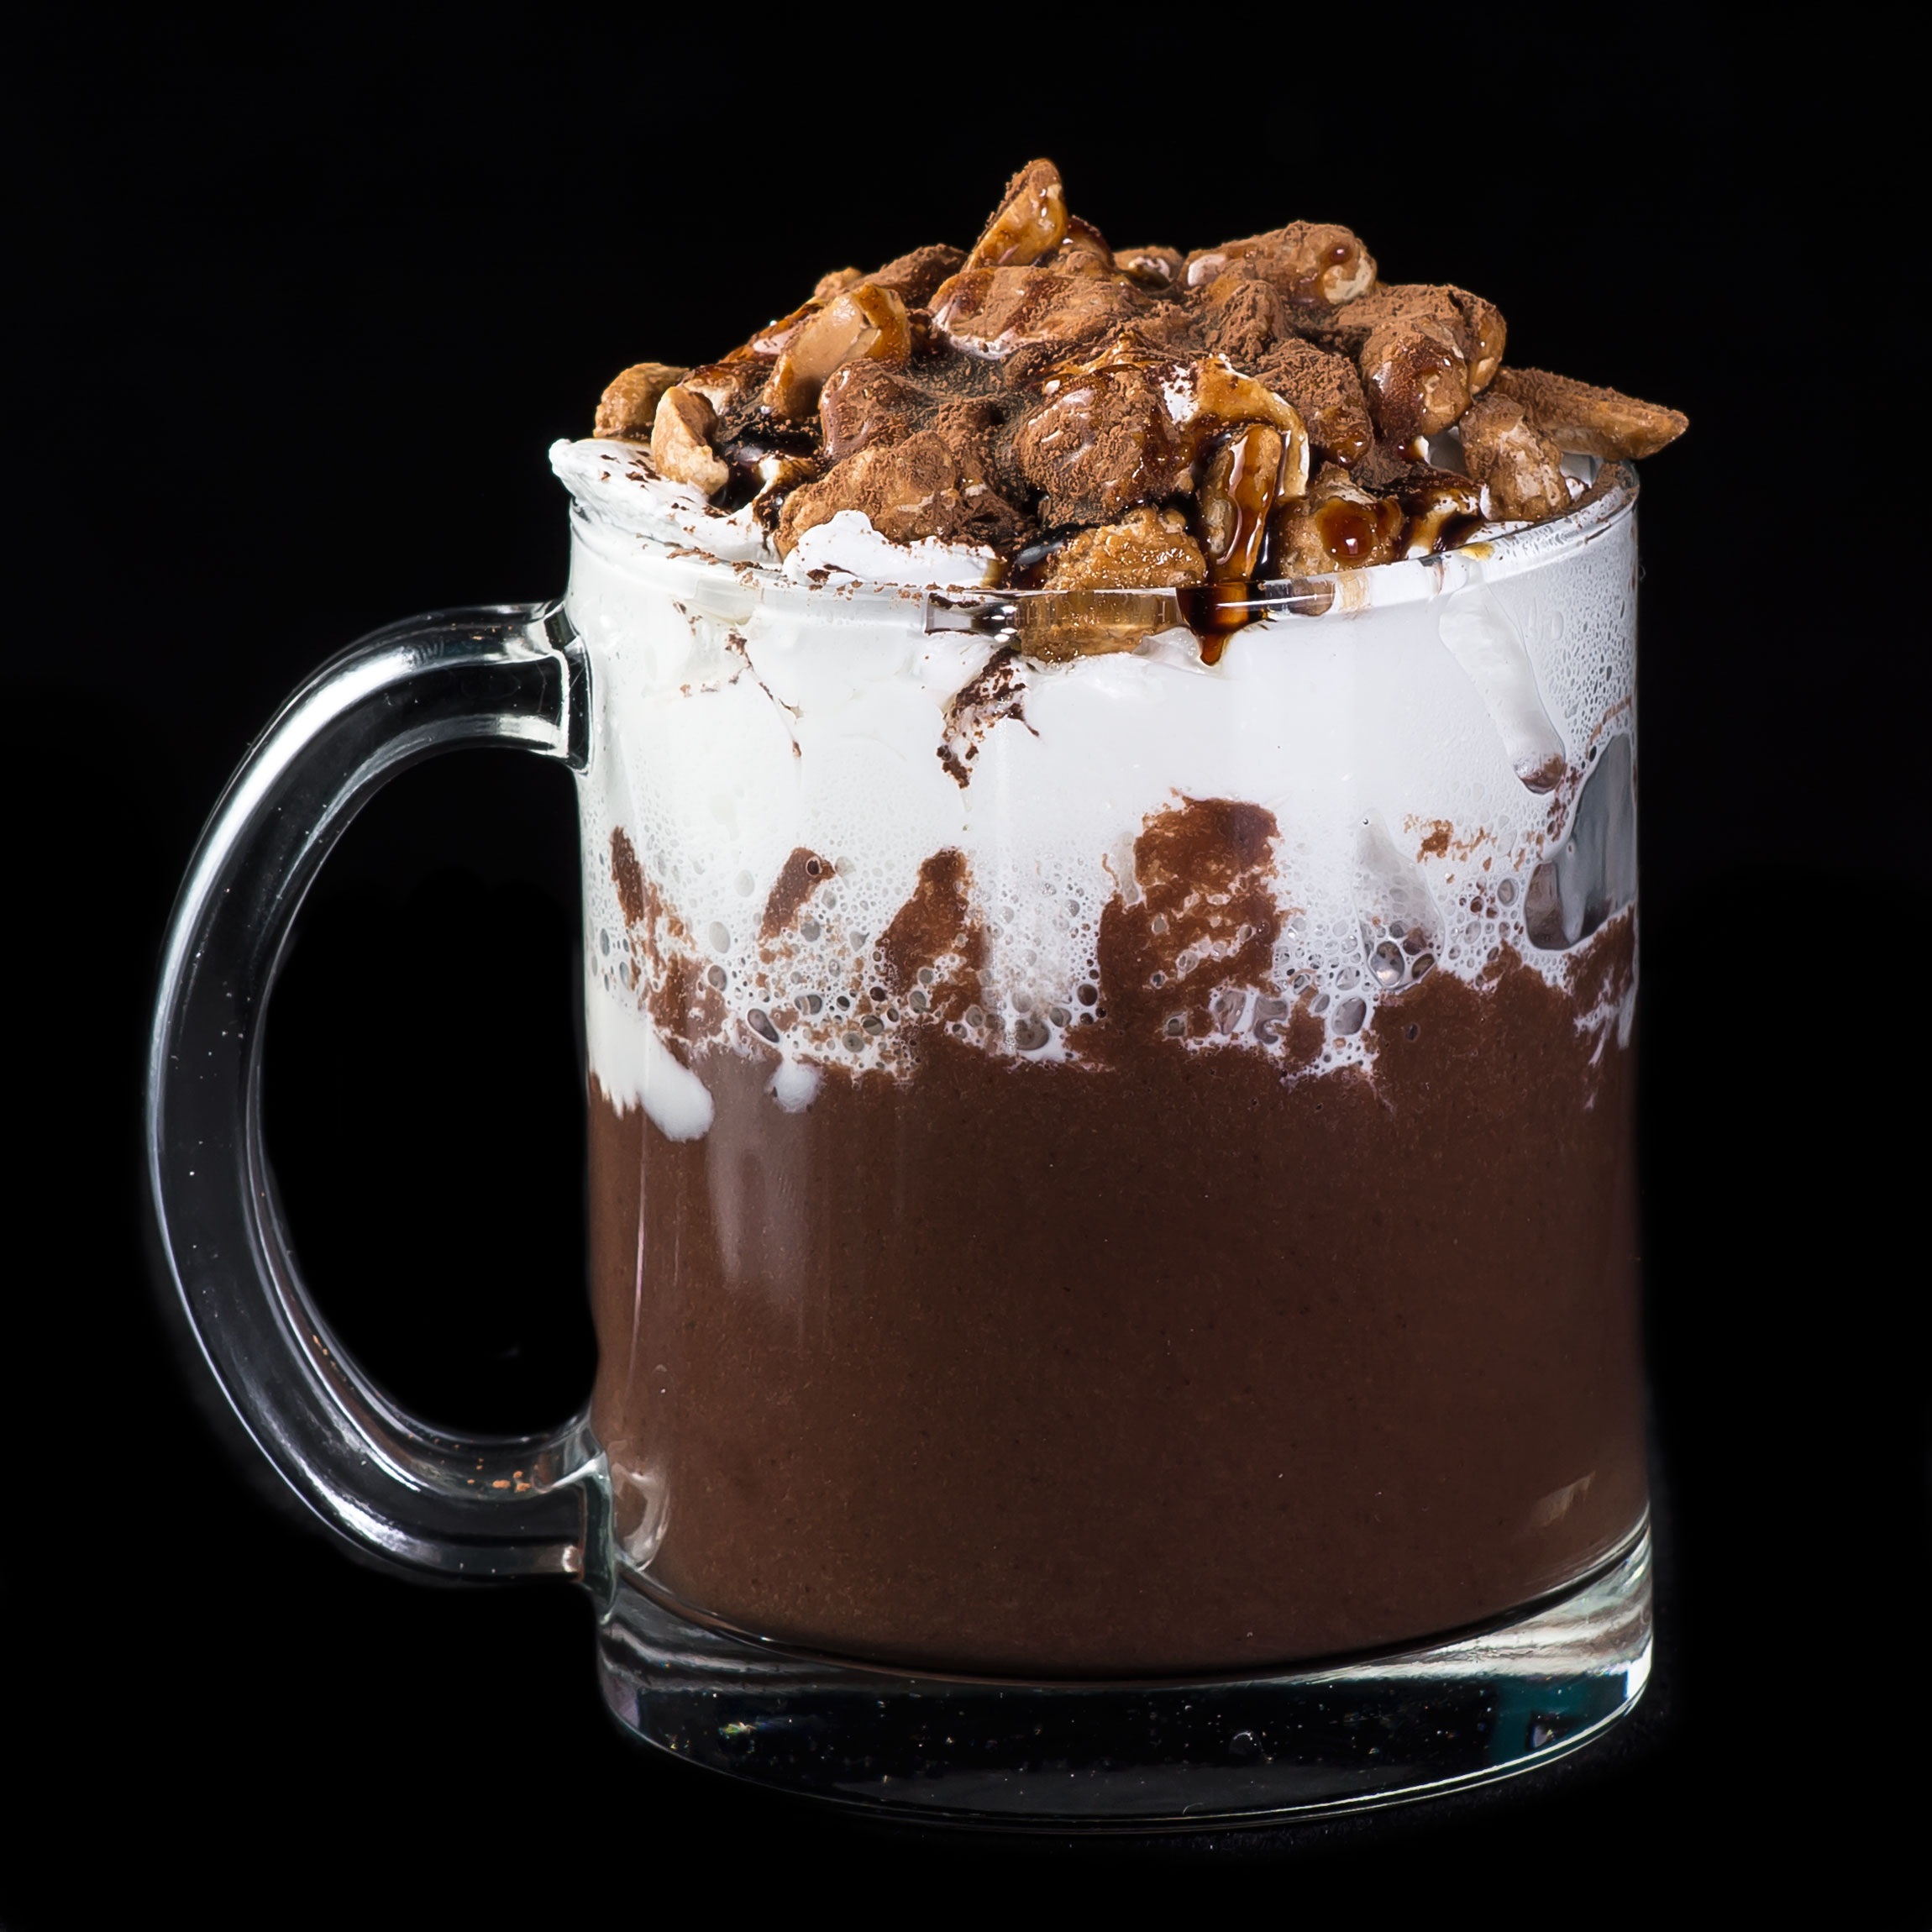
cup, hot chocolate, drink, chocolate, dessert, coffee cup, caramel, cream, dairy product, tableware, whipped cream, topping, flavor, pudding, chocolate pudding, toppings, mocaccino, caramelized peanuts, chocolate hazelnut, frozen dessert, irish cream, chocolate spread